Enrico Prampolini

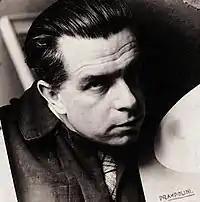
Enrico Prampolini

Enrico Prampolini (20 April 1894, Modena – 17 June 1956, Rome) was an Italian Futurist painter, sculptor and scenographer. He assisted in the design of the Exhibition of the Fascist Revolution and was (like Gerardo Dottori) active in Aeropainting.